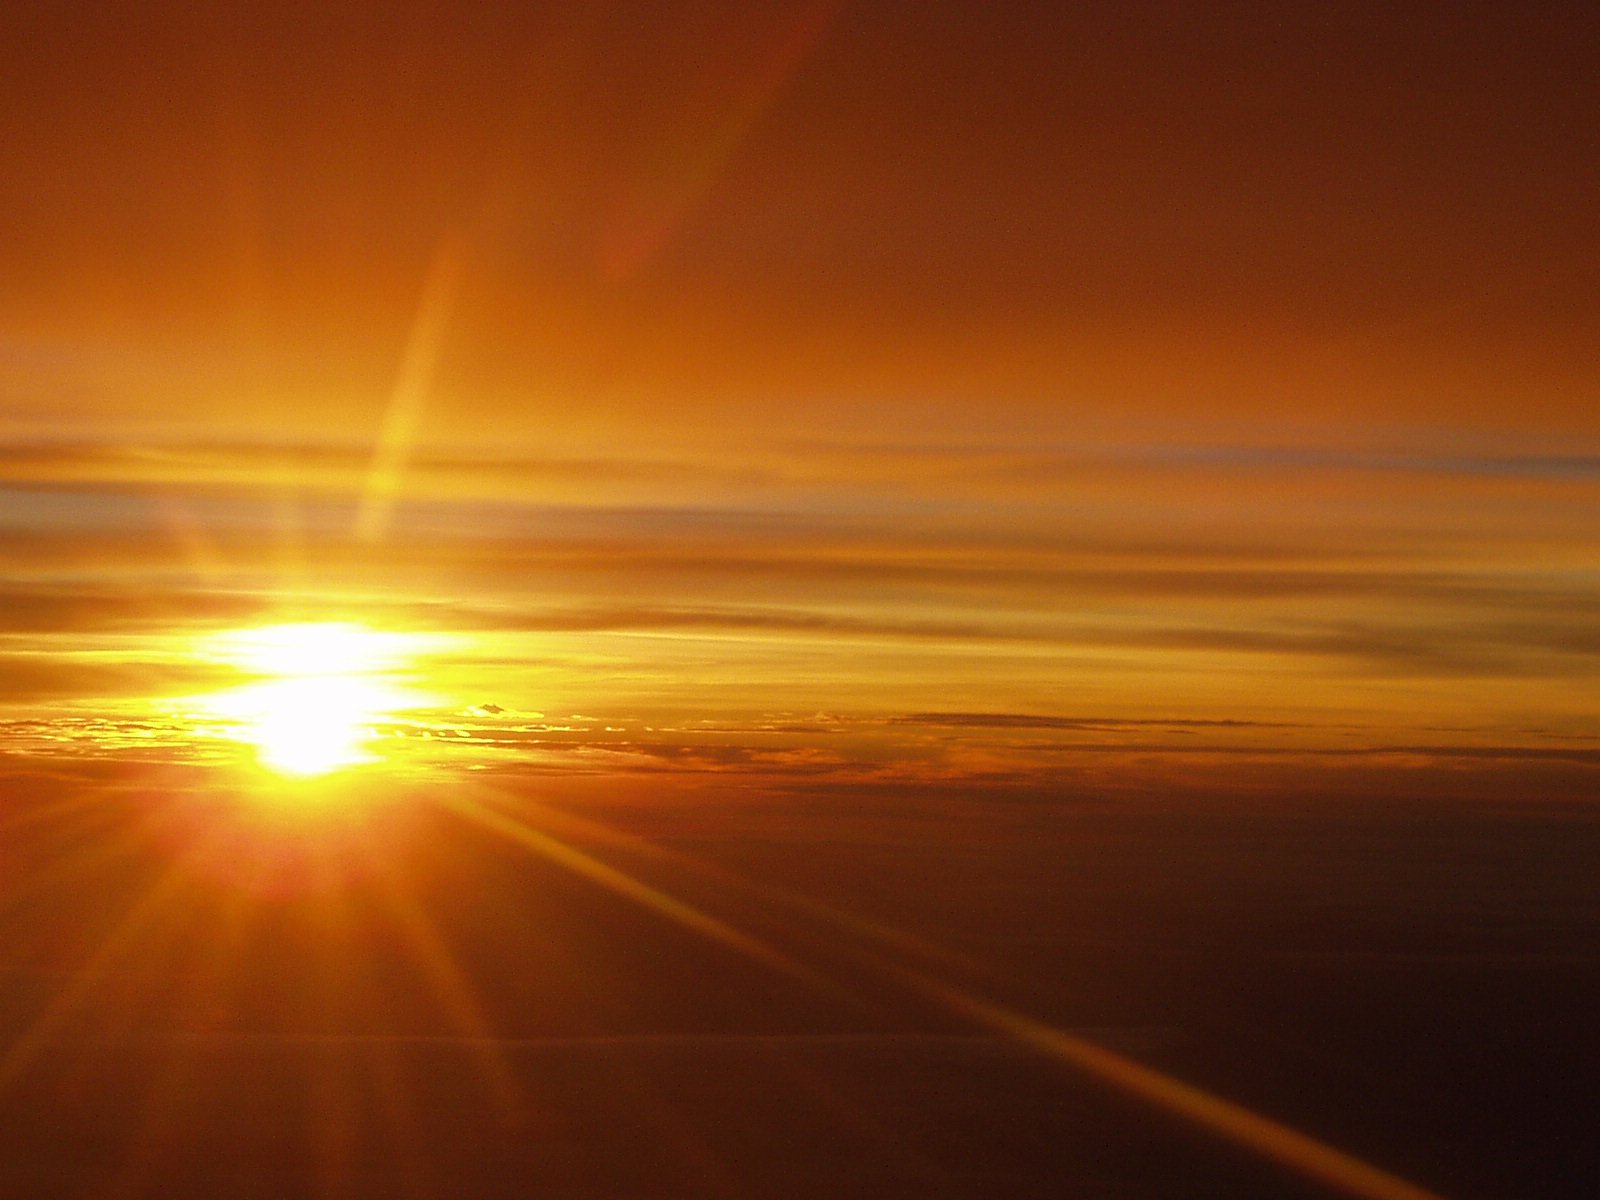
sea, horizon, sky, sun, sunrise, sunset, sunlight, morning, dawn, atmosphere, dusk, evening, clouds, mood, sunbeam, afterglow, atmospheric phenomenon, red sky at morning